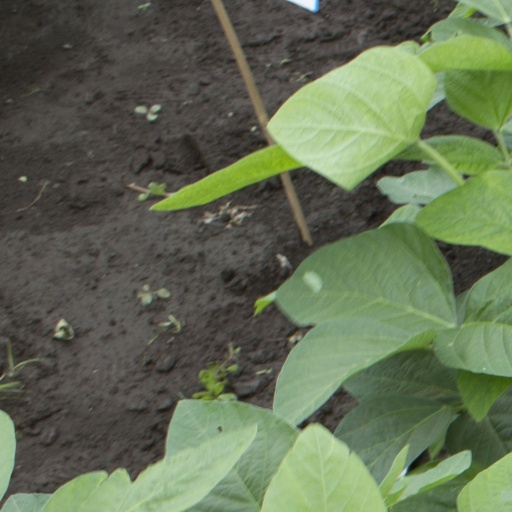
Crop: soybean